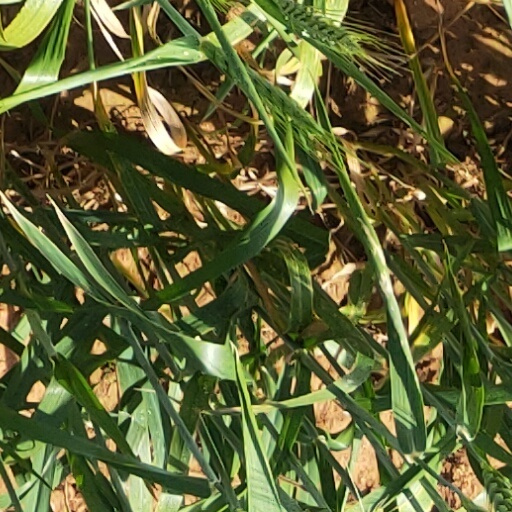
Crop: wheat